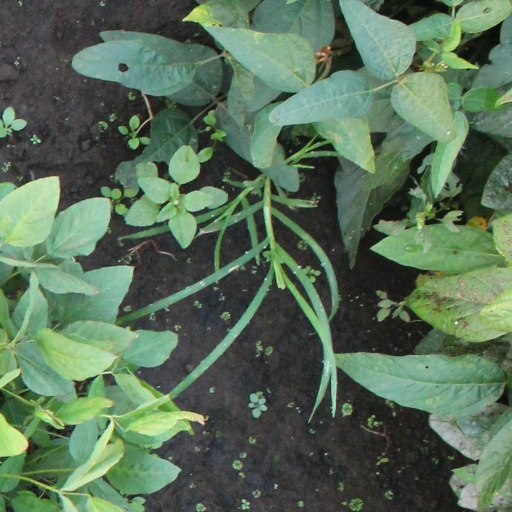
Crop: soybean